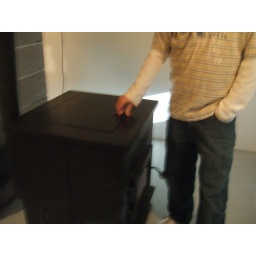
Pellet stove in basement of house 2